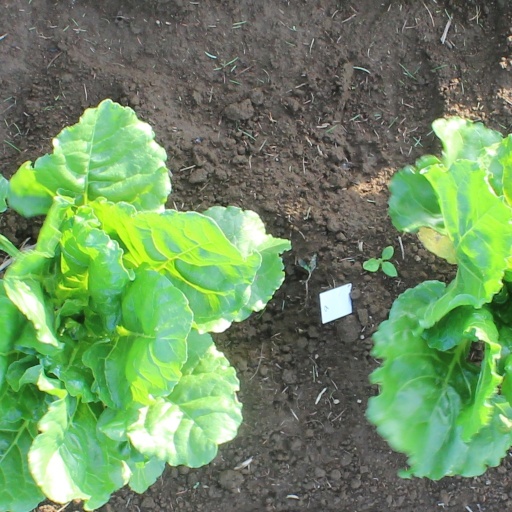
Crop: sugar beet